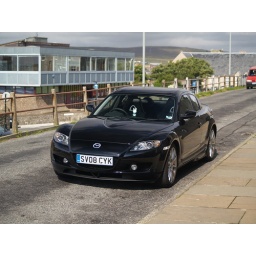
Nice car with old library building in background.